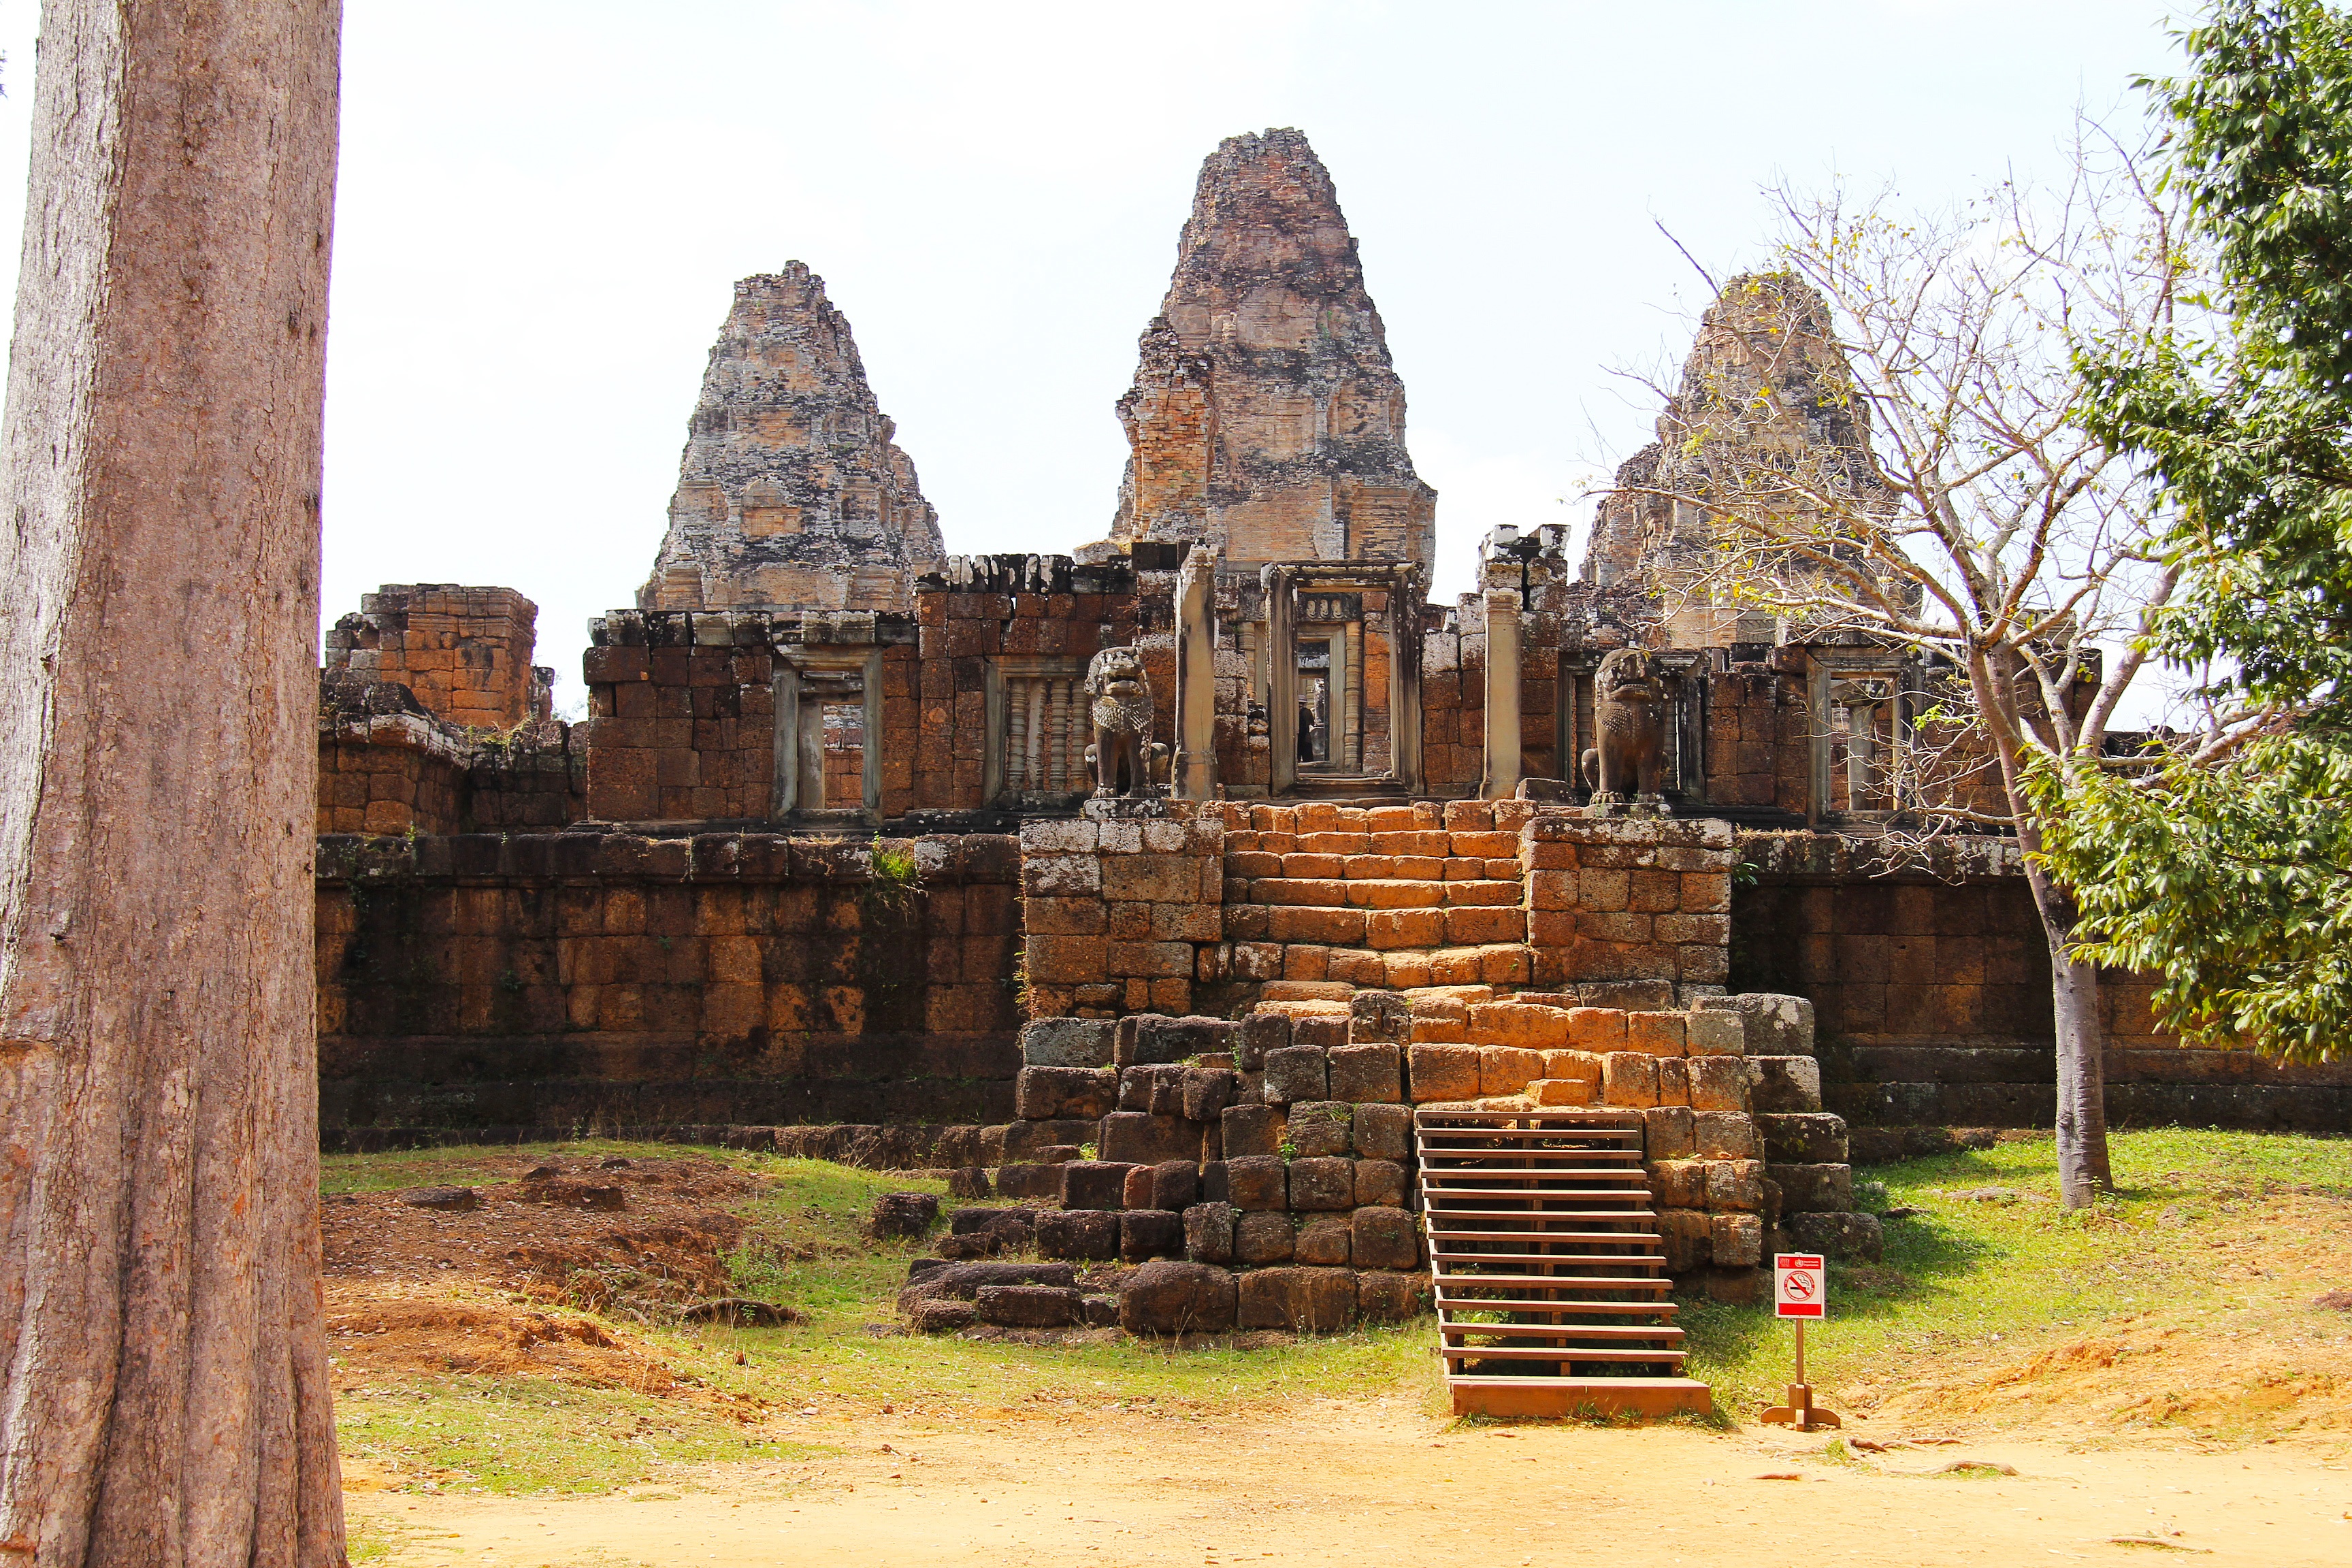
mountain, architecture, antique, building, old, stone, tourist, travel, buddhism, religion, asia, ancient, ruin, tourism, place of worship, temple, ruins, cambodia, monastery, beautiful, heritage, unesco, angkor wat, wat, angkor, khmer, siem reap, archaeological site, unesco world heritage site, hindu temple, historic site, ancient history, east mebon